Argentine Air Force

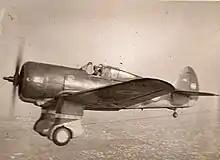
FMA-built Curtiss-Hawk 75O

By 1938–39, Argentina's air power consisted of roughly 3,200 personnel (including about 200 officers) and maintained approximately 230 aircraft. Roughly 150 of these were operated by the army and included Dewoitine D.21 and Curtiss P-36 Hawk fighters; Breguet 19 reconnaissance planes; Northrop A-17 and Martin B-10 bombers, North American NA-16 trainers, Focke-Wulf Fw 58 multi-role planes, Junkers Ju 52 transports, and Fairchild 82s. Approximately 80 out of the 230 aircraft present were operated by the navy and included the Supermarine Southampton, Supermarine Walrus, Fairey Seal, Fairey III, Vought O2U Corsair, Consolidated P2Y, Curtiss T-32 Condor II, Douglas Dolphin, and Grumman J2F Duck.